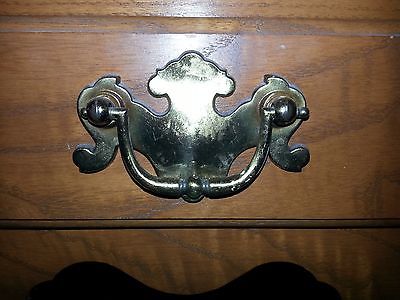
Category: table